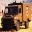
Label: ambulance